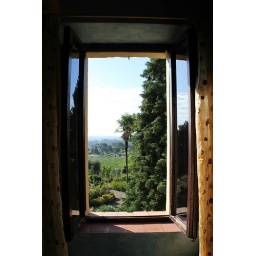
View out the third floor window of Villa Cambi, a bed and breakfast near Siena, Italy.